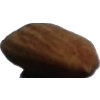
Label: Almonds 1